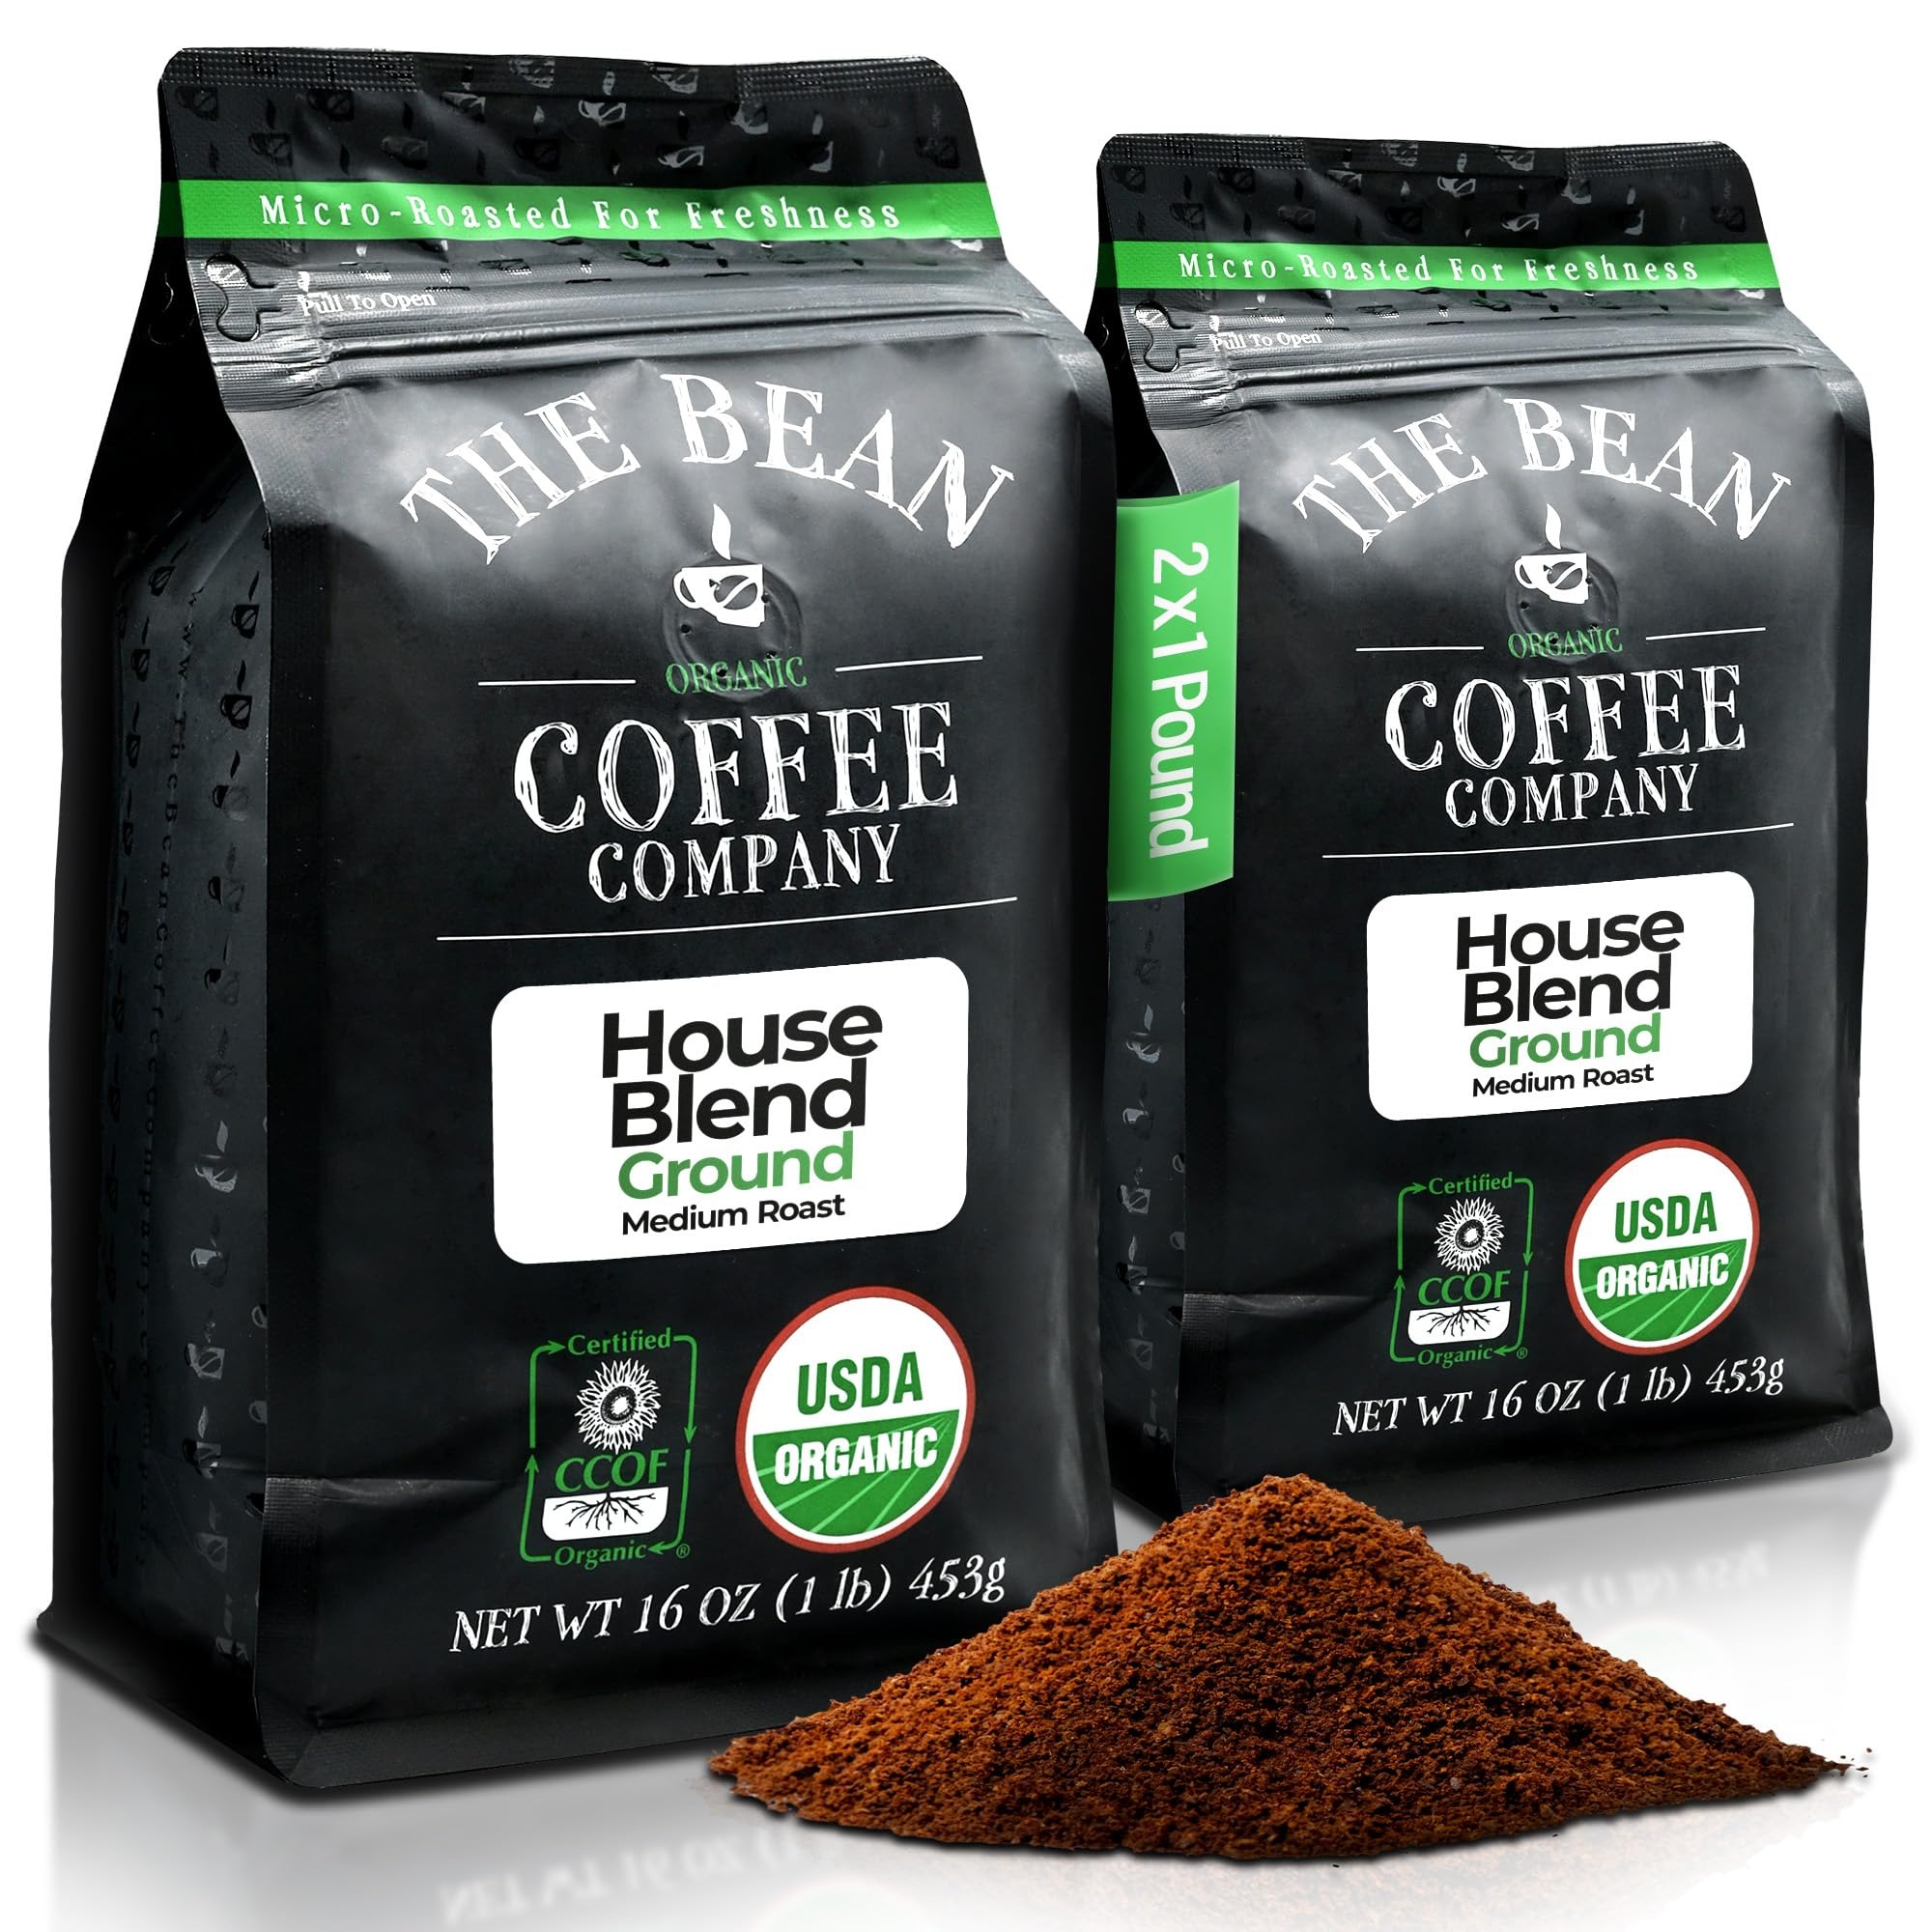
Item Name: The Bean Organic Coffee Company House Blend, Medium Roast, Ground Coffee, 16-Ounce Bags (Pack of 2), Café molido tostado orgánico
Bullet Point 1: House Blend organic medium dark roast offers a bold flavor with slight bittersweet aftertaste and smooth finish.
Bullet Point 2: SMALL BATCH ROASTED IN THE USA: Like all coffees from The Bean Organic Coffee Company, this 100% Arabica coffee is hand roasted in small batches in the USA and packaged at the peak of its cycle to preserve its natural flavors and fresh-roasted quality
Bullet Point 3: CERTIFIED ORGANIC: The Bean Organic Coffee Company uses 100 percent organic coffee beans, certified by the USDA and CCOF (California Certified Organic Farmers). The Bean Coffee Company uses certified organic flavoring as well
Bullet Point 4: SUSTAINABLE FARMING: Our products are produced using farming practices that maintain and improve soil and water quality, minimize the use of synthetic materials, conserve biodiversity, and avoid genetic engineering
Bullet Point 5: SUPPORT SMALL BUSINESS: We are a family-owned business that began our journey back in 2007 at our local farmer’s market down in Southern California. Since then we have grown our business to bring organic coffee direct to our customers all across the United States!
Product Description: Like all coffees from the bean coffee company, this 100% Arabica coffee was hand roasted in small batches and packaged at the peak of its cycle to preserve its natural flavors and fresh-roasted quality. The Bean Coffee Company has a combined more than 25 years of Roasting experience with an innovative commitment to great taste, quality and health. It's all about the bean.
Value: 32.0
Unit: Ounce

Price: 32.52